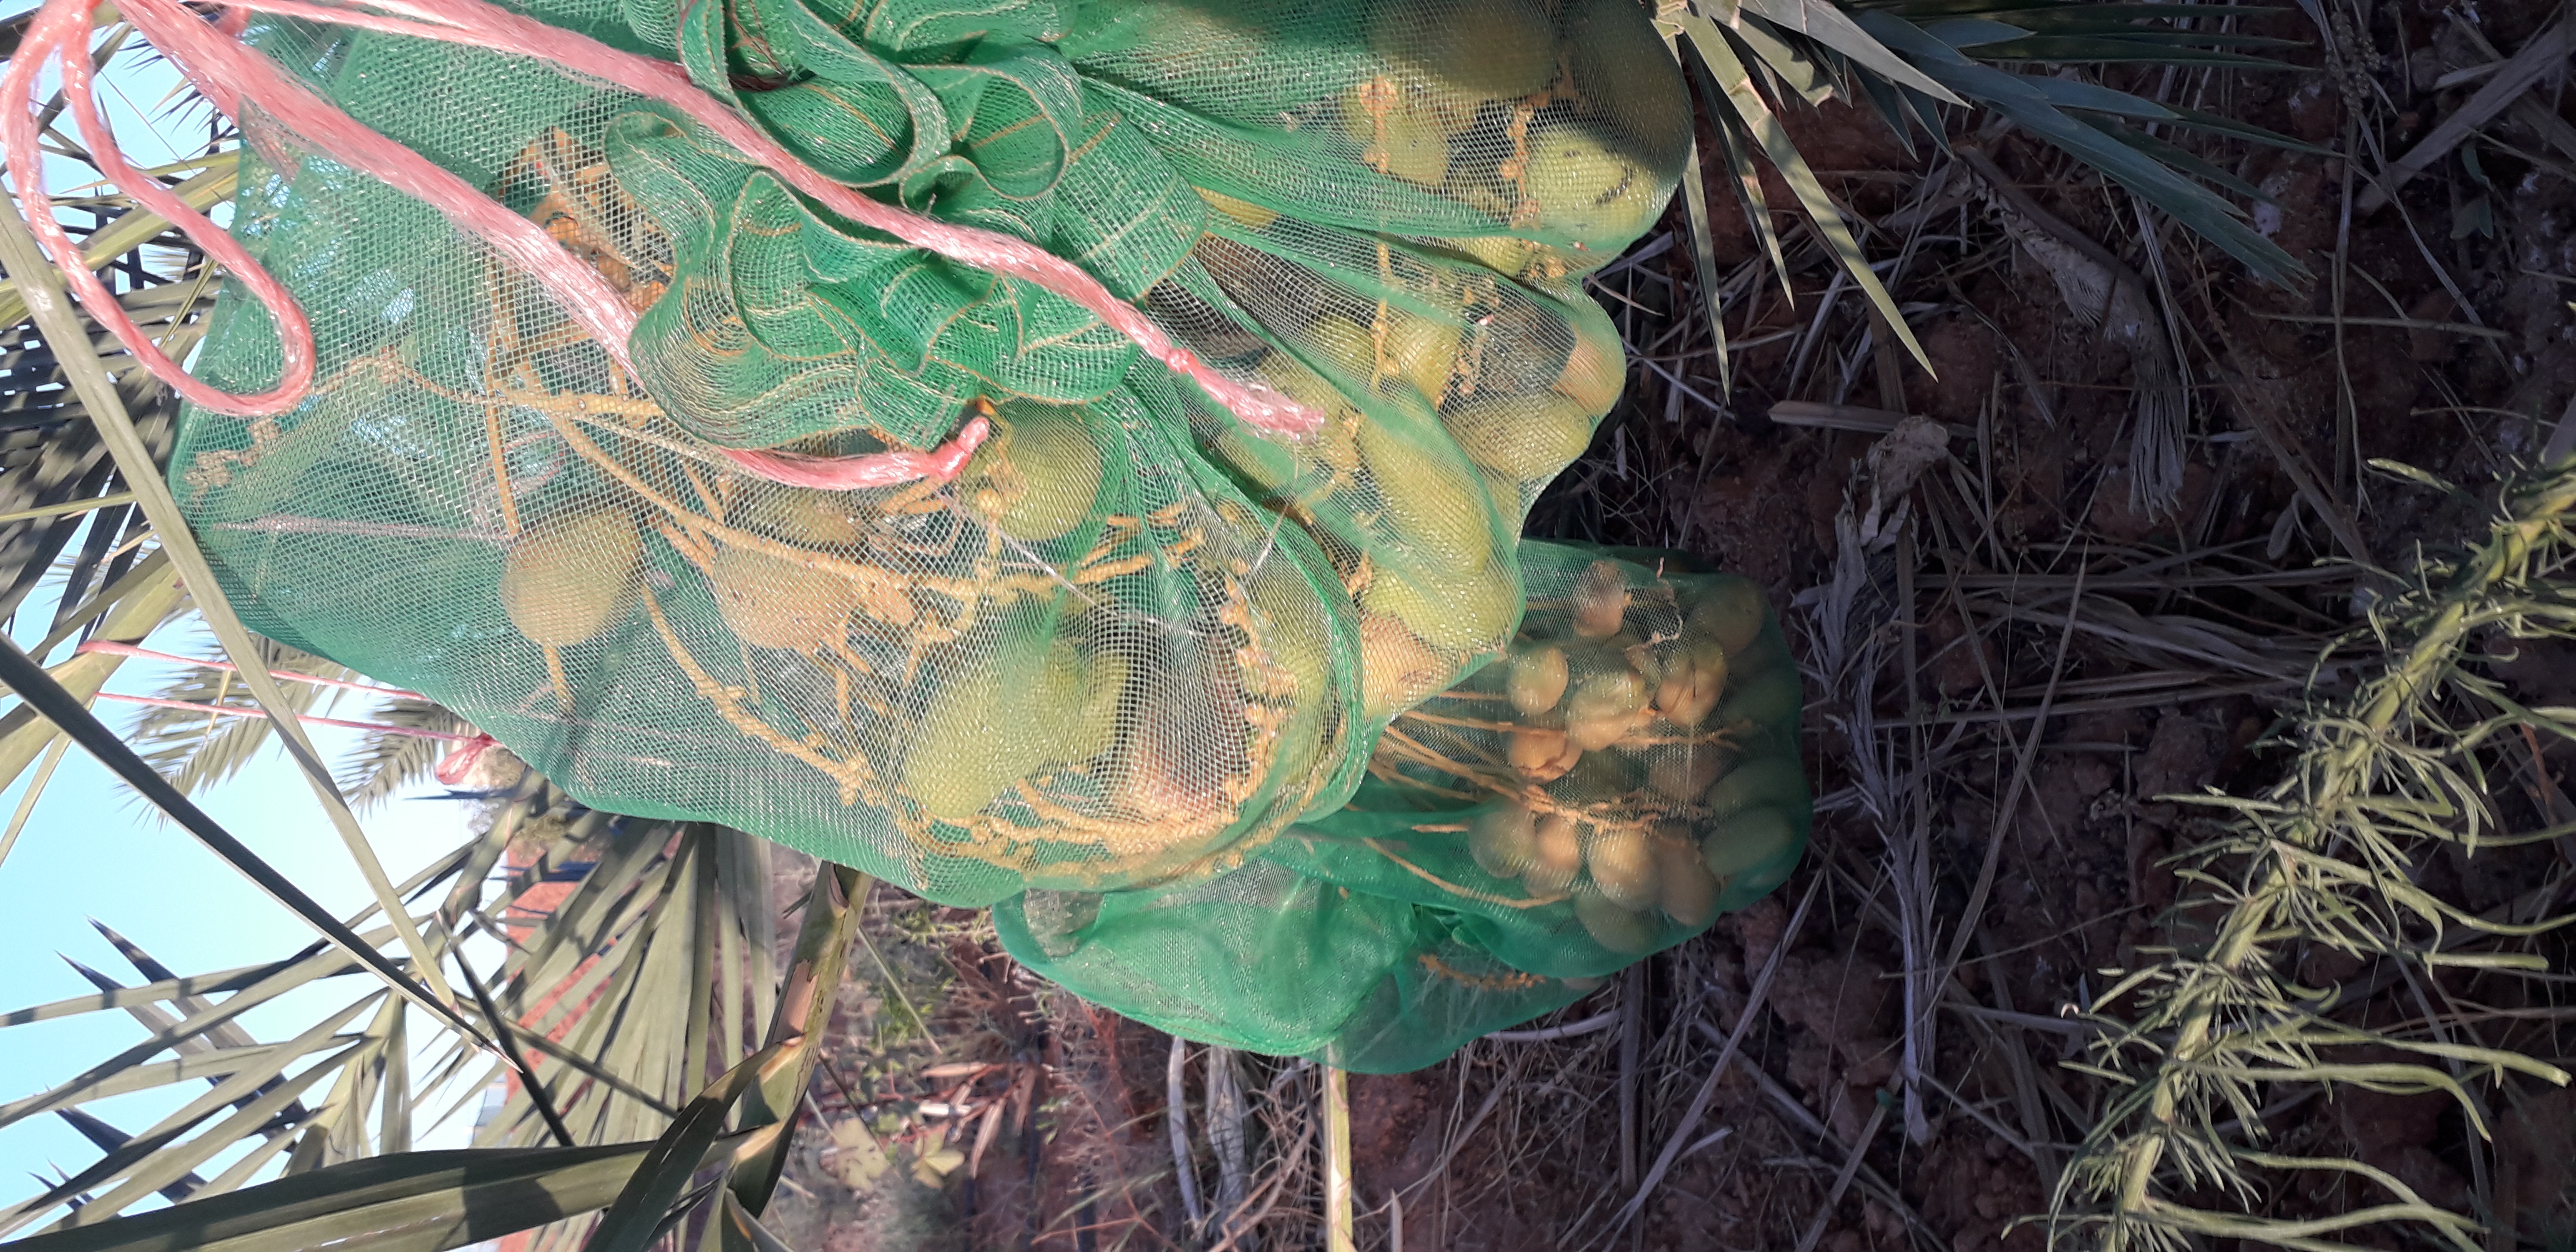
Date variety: Boumajhoul